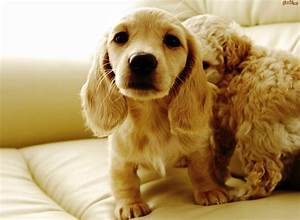
Label: cane